Carl August Ehrensvärd (1892–1974)

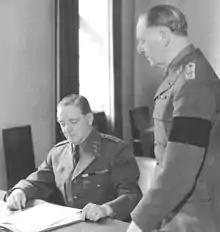
Supreme Commander of the Swedish Armed Forces Helge Jung (left) and Carl August Ehrensvärd.

He was promoted to major in the Finnish Army in May 1918 and was then reinstated in the Swedish Army as lieutenant in the Svea Life Guards (I 1) in September the same year. Ehrensvärd then attended the Royal Swedish Army Staff College from 1920 to 1922 and was a cadet of the General Staff from 1923 to 1925. He was staff adjutant and was promoted to captain of the General Staff in 1926 and served in the Svea Life Guards (I 1) in 1927 and was a teacher at the Royal Swedish Army Staff College from 1928 to 1934. Ehrensvärd was captain in the Svea Life Guards (I 1) in 1931 and staff adjutant and captain of the General Staff in 1932. He was major and chief adjutant of the General Staff in 1934 and in 1935. He was head of the Central Department of the General Staff from 1935 to 1937 and the Army Operations Department in the Defence Staff from 1937 to 1938.